Günther C. Kirchberger

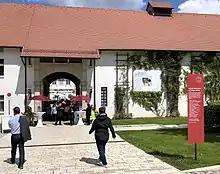
Schloss Filseck Foundation

Homepage of The Schloss Filseck Foundation